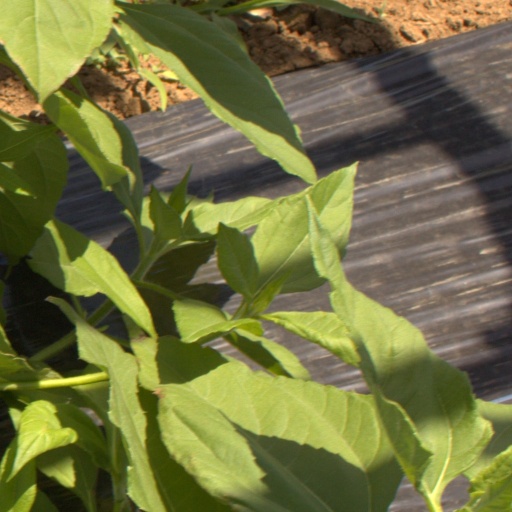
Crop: Jerusalem artichoke